North Lanes, Staffordshire

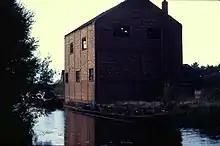
Canal side warehouse near Pelsall Road Bridge

North Lanes (Lime Lane) is an area of Norton Canes, in the Cannock Chase District of Staffordshire, England. The area is rural, and forms a large part of Norton Canes's greenbelt. It is the location of the former colliery from where a canal basin of the Cannock Extension Canal is located, and sits above multiple mineshafts. The name is historically Lime Lane but appears as North Lanes on modern maps. The area is mostly made up of winding roads, farmland and common land. The Cannock Extension Canal here is a Cannock Extension Canal due to the presence of Floating Water Plantain. As well as its proximity to Little Wyrley, Brownhills West and Norton Canes. There are two lots of service stations as well as a social club and industrial estates.